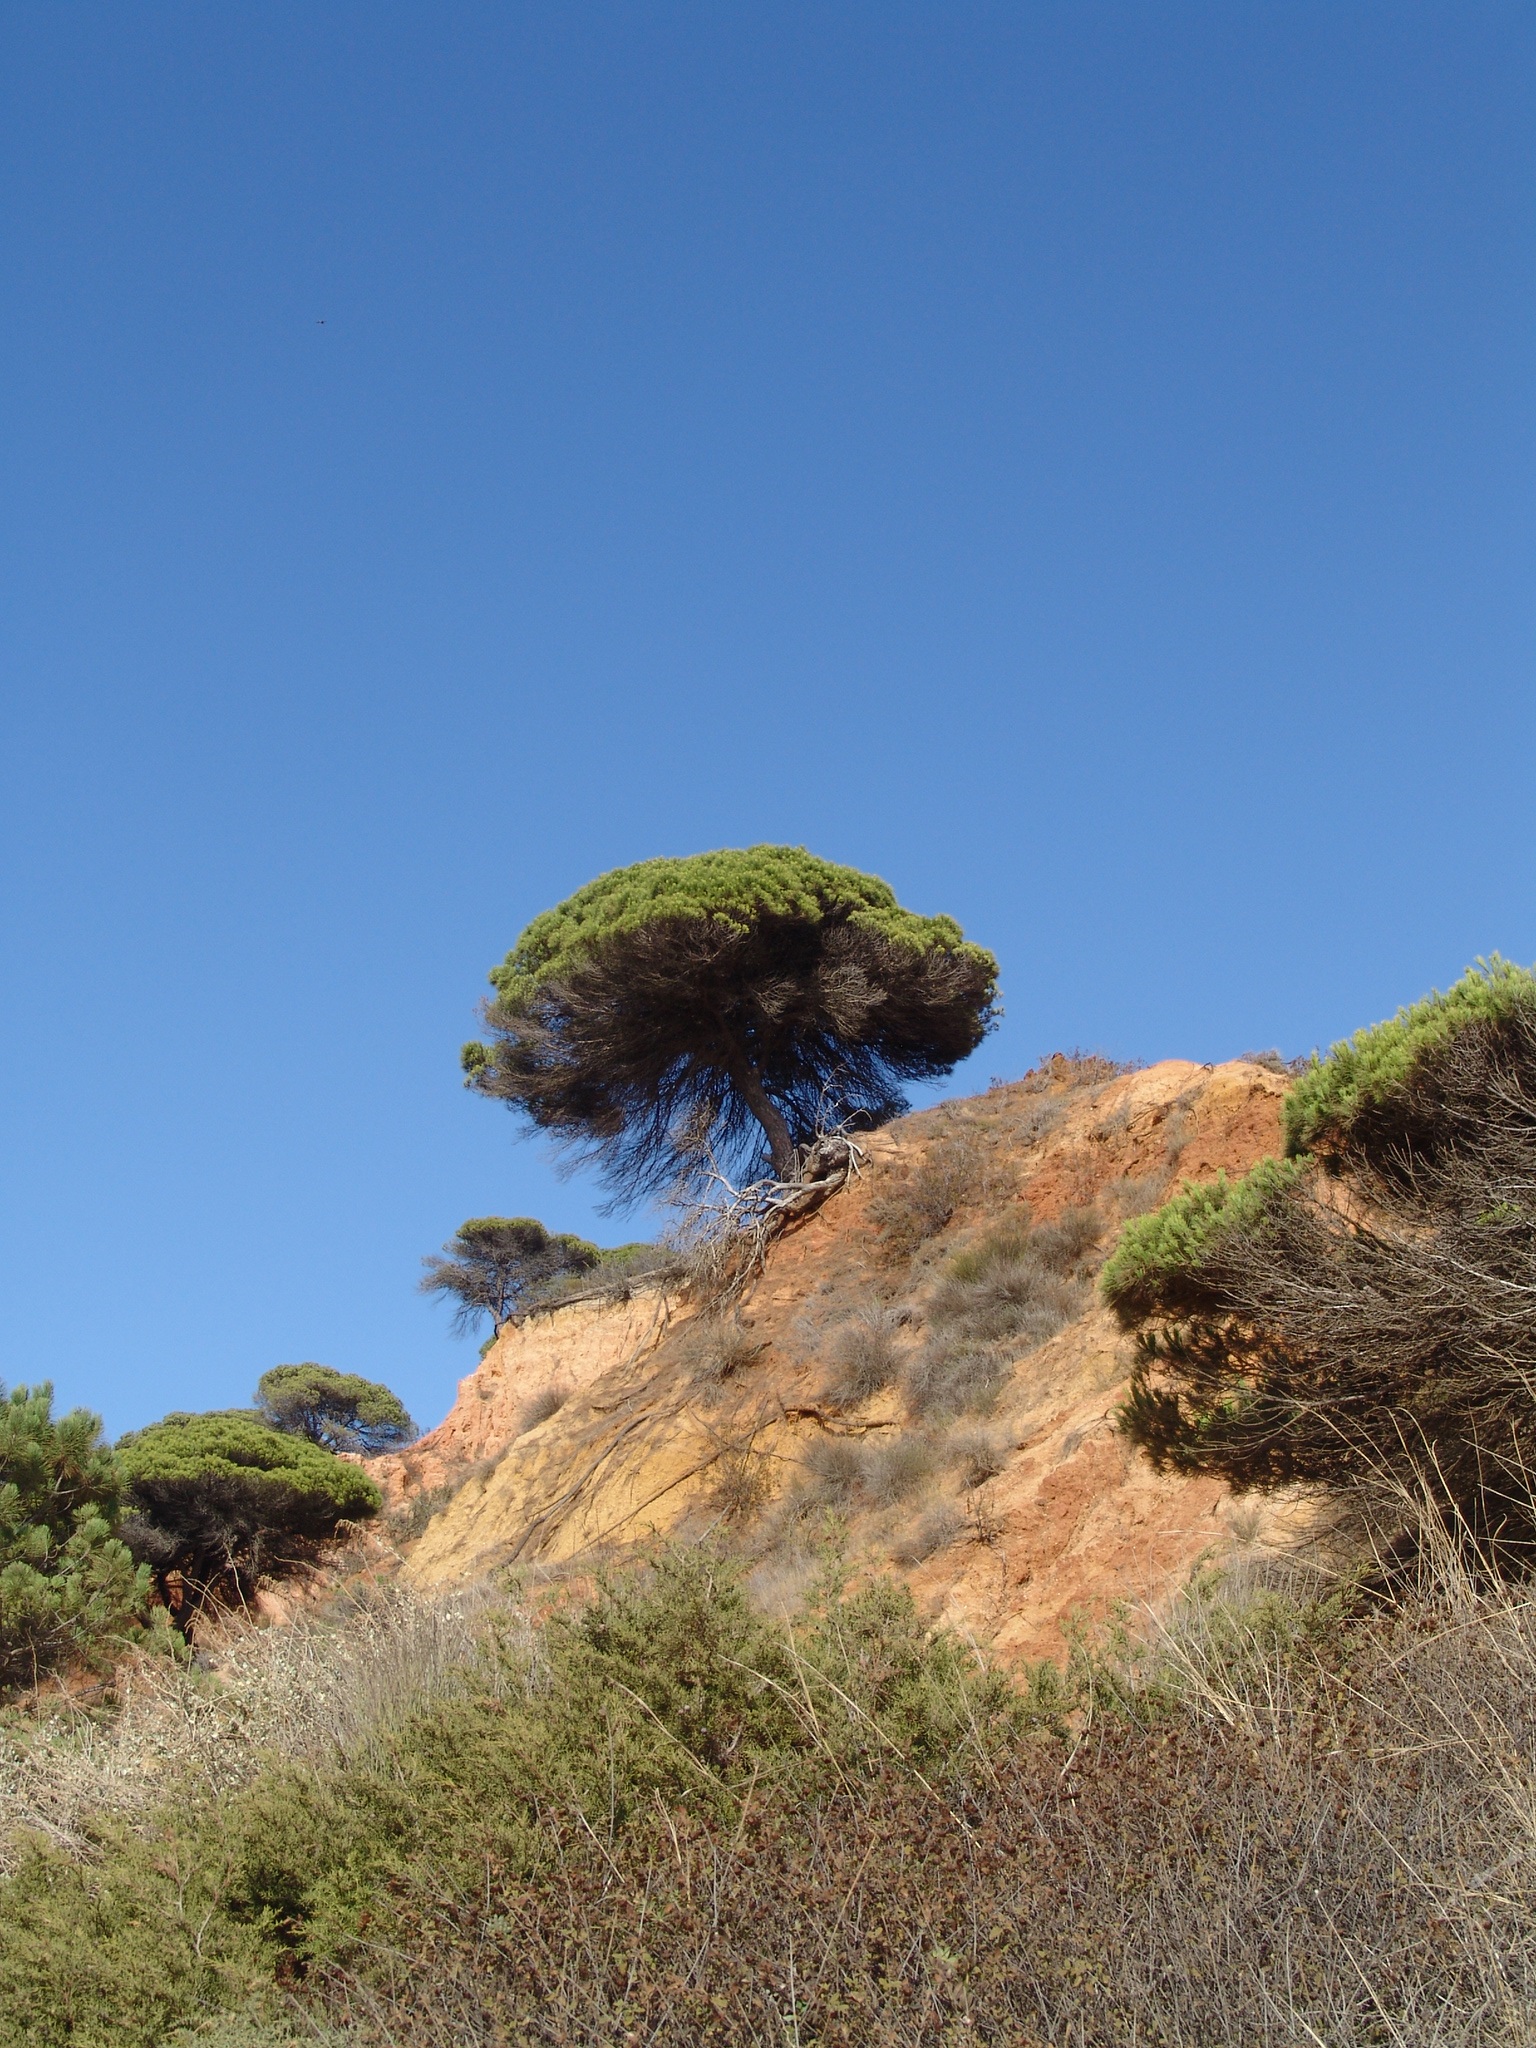
landscape, sea, coast, tree, nature, grass, rock, mountain, plant, sky, hill, cliff, soil, terrain, ridge, geology, plateau, portugal, habitat, ecosystem, algarve, landform, natural environment, geographical feature, woody plant